María Soliño

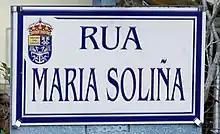
A street in the municipality of Narón named after María Soliño

María Soliño (1551- d. "after" 1617) was a Galician fisherwife and landowner. She is a famous victim of the Spanish Inquisition.